Ellen Swallow Richards

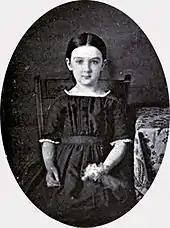
Daguerreotype of Ellen Henrietta Swallow, c. 1848

Richards was born in Dunstable, Massachusetts. She was the only child of Peter Swallow (b. June 27, 1813, Dunstable; d. March 1871, Littleton, Massachusetts) and Fanny Gould Taylor (b. April 9, 1817, New Ipswich, New Hampshire), both of whom came from established families of modest means and were believers in the value of education.